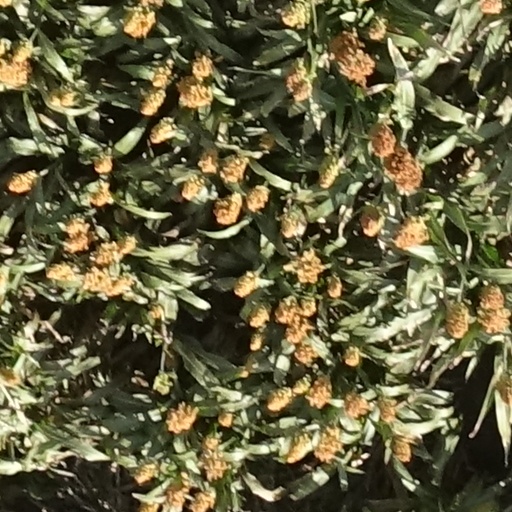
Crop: sorghum